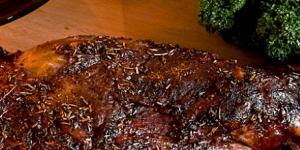
cordero con salsa de verduras y romero